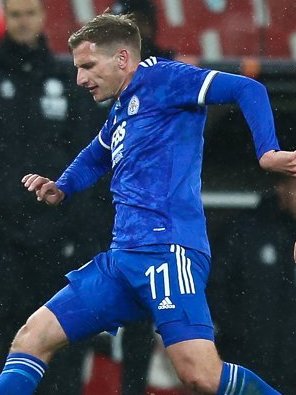
มาร์ก ออลไบรตัน

| playername = มาร์ก ออลไบรตัน
| image = Marc Albrighton Spartak Moscow vs. Leicester City, 2021-10-20 134 4 (cropped).jpg
| fullname = มาร์ก เควิน ออลไบรตัน
| birth_place = แทมเวิร์ท, อังกฤษ
| position = กองกลาง|ปีกขวา
| youthyears1 = 1998–2009 |youthclubs1 = Aston Villa F.C. Reserves and Academy|แอสตันวิลลา (เยาวชน)
| years1 = 2009–2014 |clubs1 = Aston Villa F.C.|แอสตันวิลลา |caps1 = 86 |goals1 = 7
|years2 = 2013 |clubs2 = → Wigan Athletic F.C.|วีกันแอทเลติก (ยืมตัว) |caps2 = 4 |goals2 = 0
|years3 = 2014–2024 |clubs3 = สโมสรฟุตบอลเลสเตอร์ซิตี|เลสเตอร์ซิตี |caps3 =236 |goals3 = 13
|years4 = 2023 |clubs4 = → West Bromwich Albion F.C.|เวสต์บรอมมิชอัลเบียน (ยืมตัว) |caps4 = 17|goals4 = 0
| nationalyears1 = 2009 |nationalteam1 = England national under-20 football team|อังกฤษ 20 ปี |nationalcaps1 = 2 |nationalgoals1 = 0
| nationalyears2 = 2010–2011 |nationalteam2 = England national under-21 football team|อังกฤษ 21 ปี |nationalcaps2= 8
|nationalgoals2 = 1
มาร์ก เควิน ออลไบรตัน () เกิดเมื่อวันที่ 18 พฤศจิกายน ค.ศ. 1989 เป็นอดีตนักฟุตบอลชาวอังกฤษ โดยเล่นตำแหน่งปีกขวา
==เกียรติประวัติ==
เลสเตอร์ซิตี
*Premier League: 2015–16 Premier League|2015–16
*FA Cup: 2020–21 FA Cup|2020–21
*FA Community Shield: 2021 FA Community Shield|2021
*อีเอฟแอลแชมเปียนชิป: อีเอฟแอลแชมเปียนชิป ฤดูกาล 2023–24|2023–24
== อ้างอิง ==
หมวดหมู่:นักฟุตบอลชาวอังกฤษ
หมวดหมู่:ผู้เล่นในพรีเมียร์ลีก
หมวดหมู่:ผู้เล่นสโมสรฟุตบอลแอสตันวิลลา
หมวดหมู่:ผู้เล่นสโมสรฟุตบอลเลสเตอร์ซิตี
หมวดหมู่:บุคคลจากเทศมณฑลสแตฟฟอร์ดเชอร์
หมวดหมู่:ปีกฟุตบอล